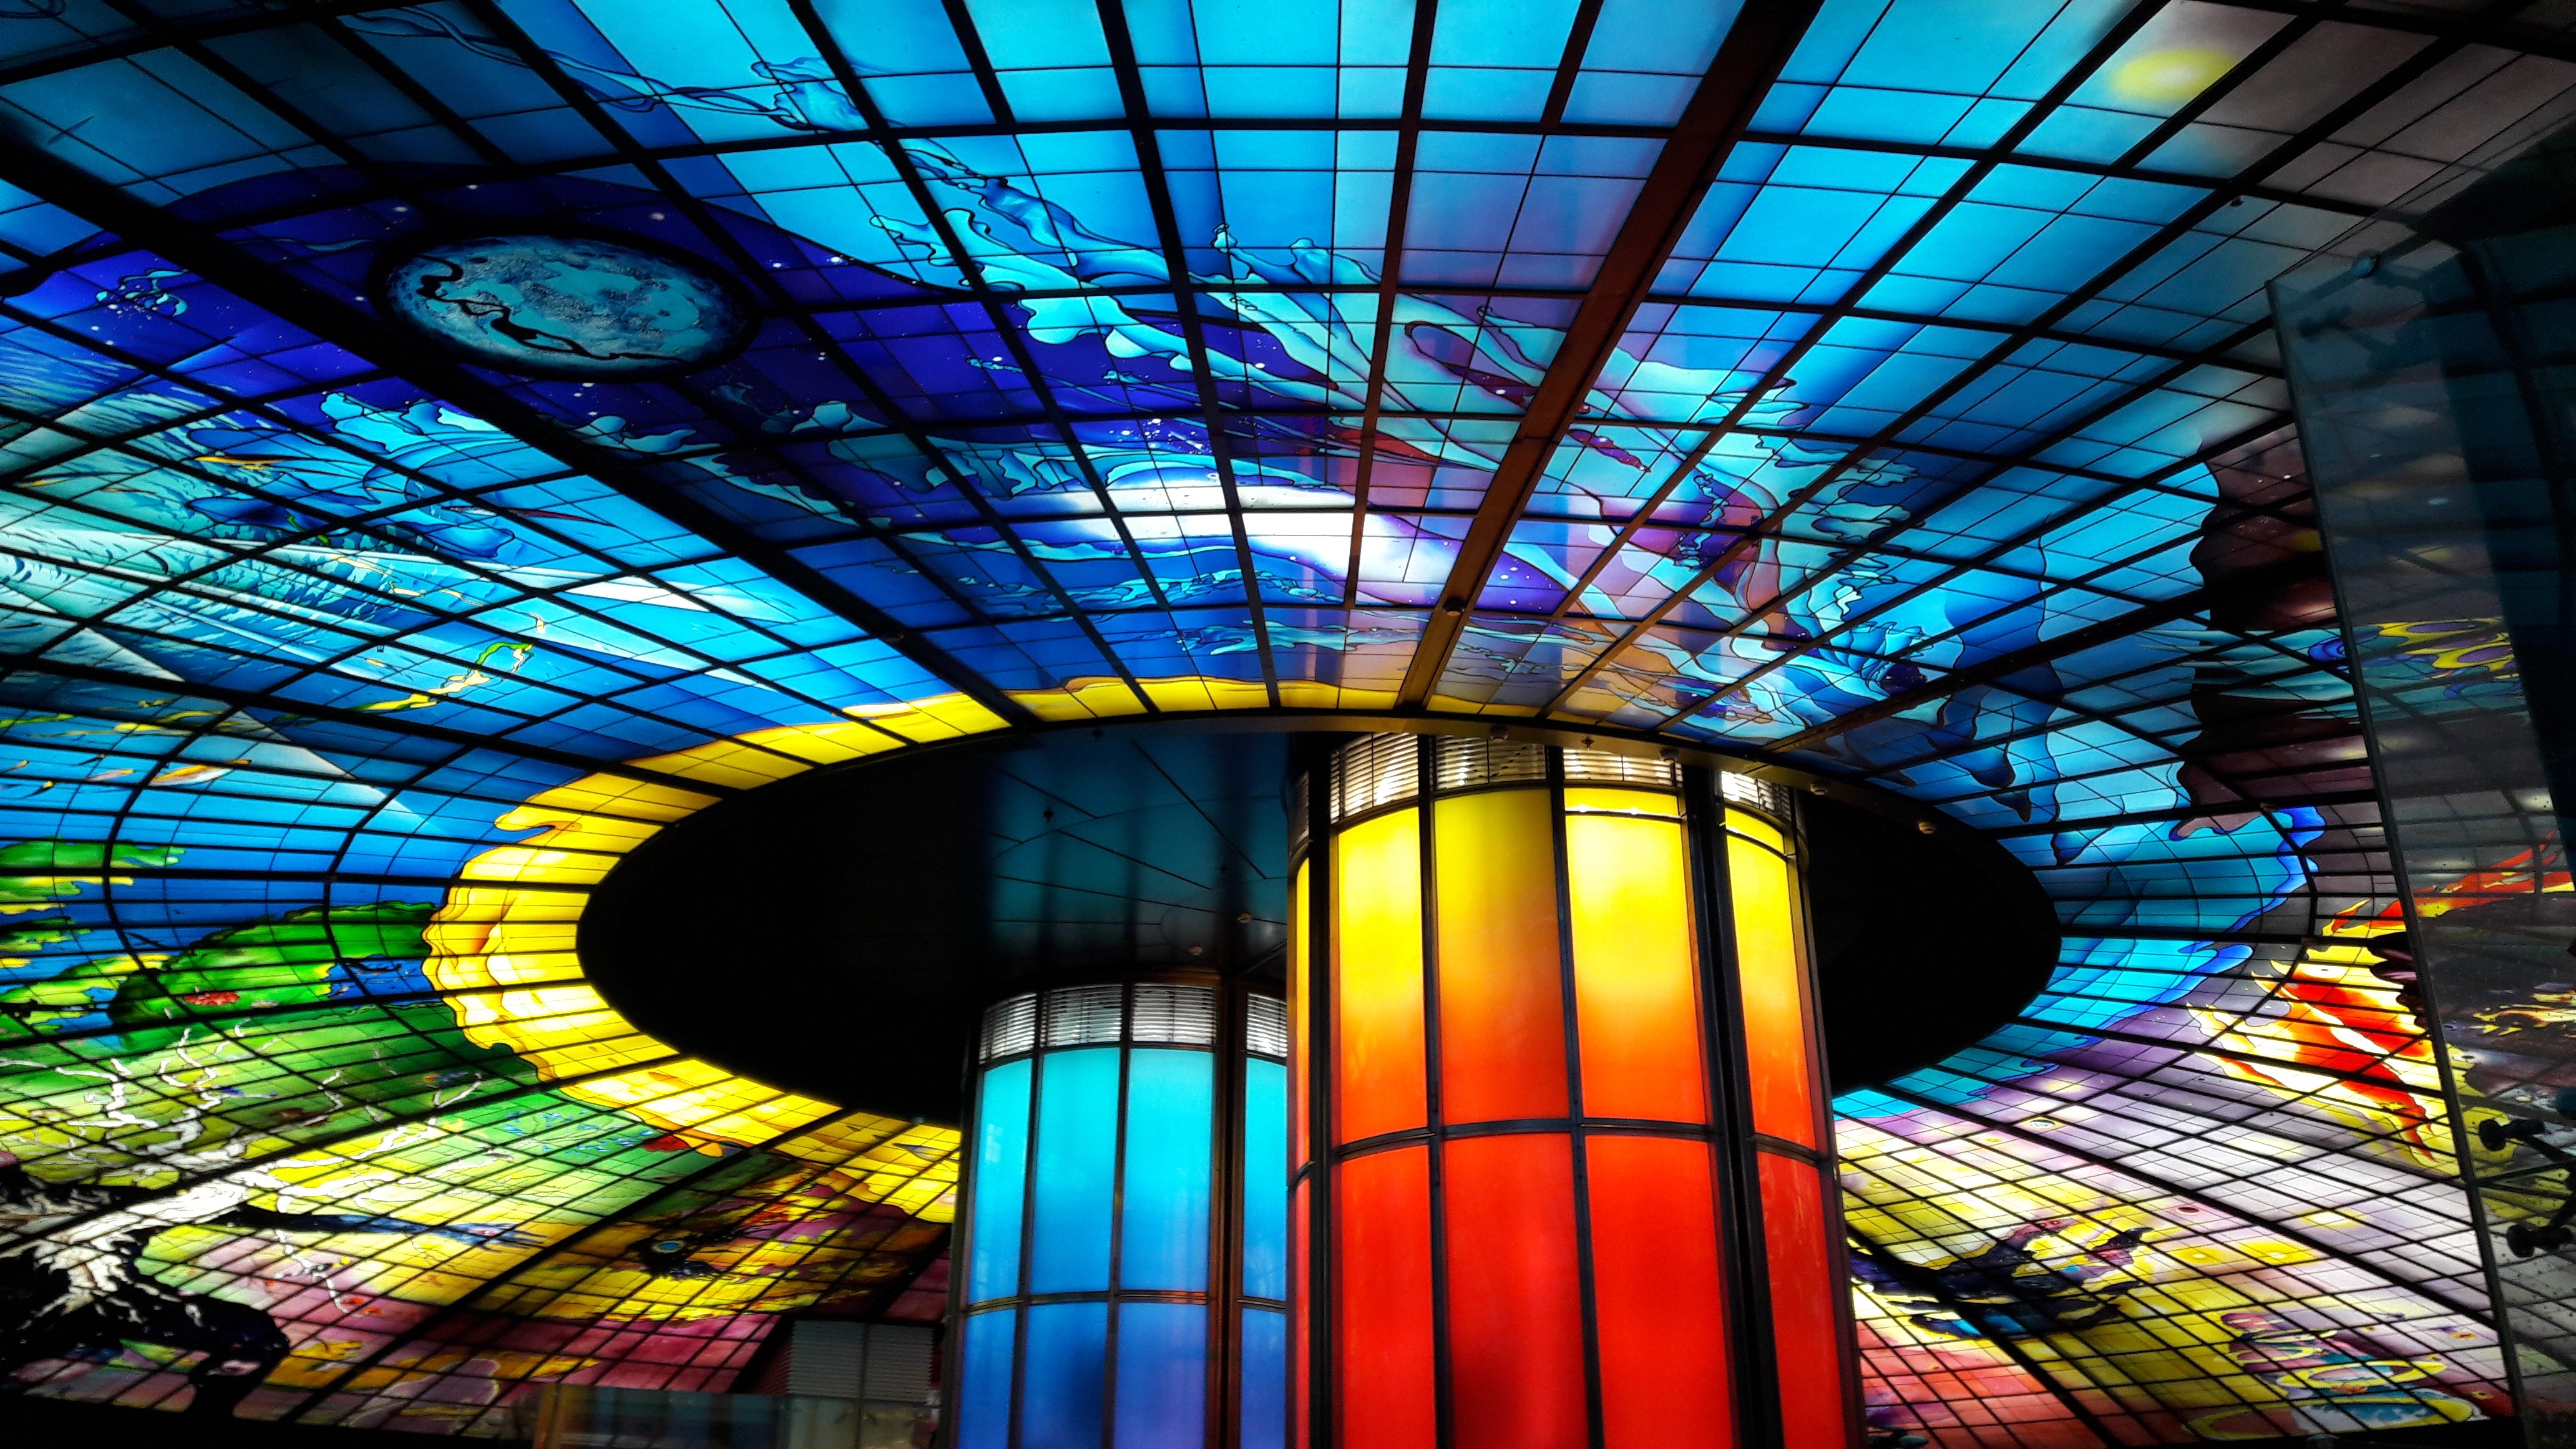
window, glass, color, blue, material, stained glass, symmetry, taiwan, daylighting, roma termini, urban area, xuan port